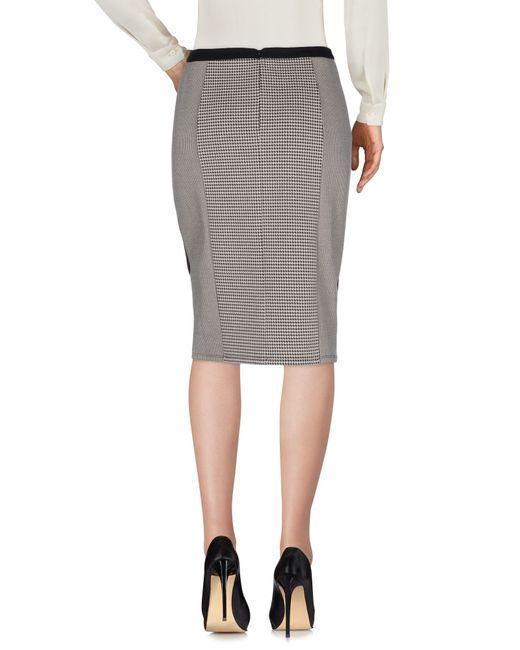
Stylischer Slim Fit grauer Rock für Damen